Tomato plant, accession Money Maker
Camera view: tilt-top (135 deg); turntable rotation: 330 degrees
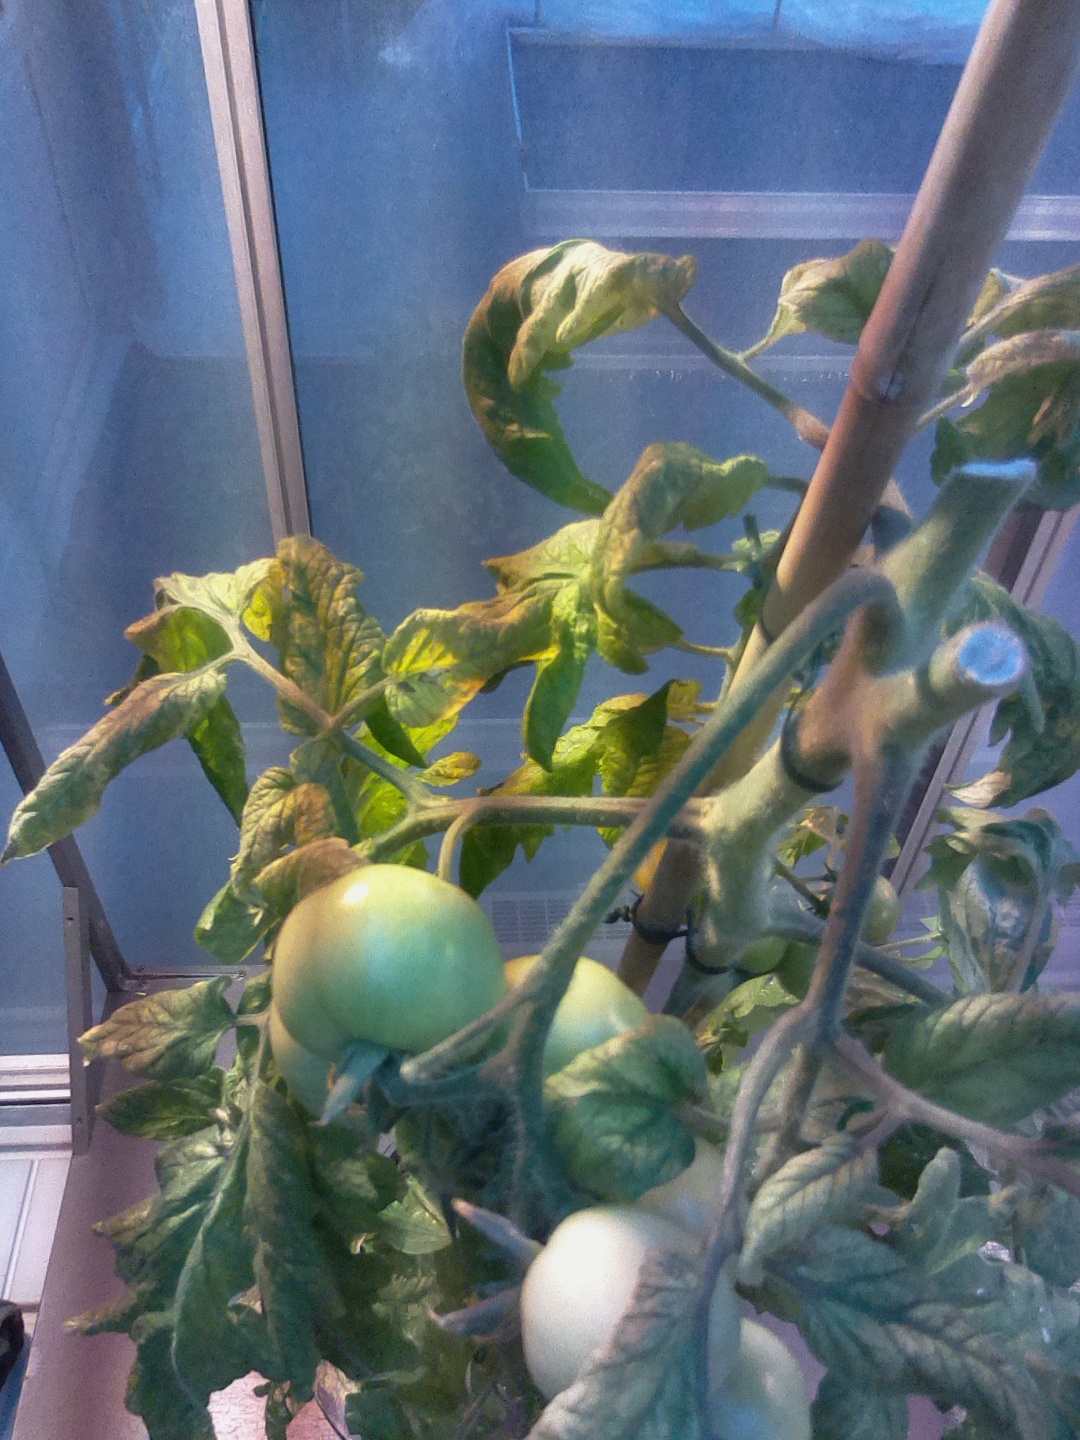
BBCH growth stage 75: 50%-60% of final fruit size